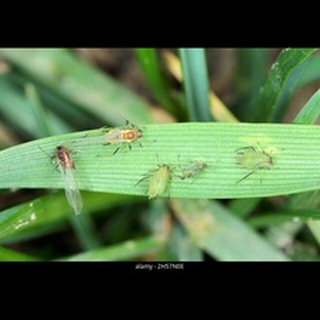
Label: wheat_aphid